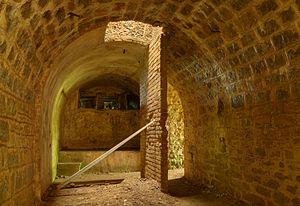
Le fort du Mont-Bart est un fort de l'Est de la France, construit entre 1874 et 1877 par l'entreprise Adrien Hallier.